Battle of Rennell Island

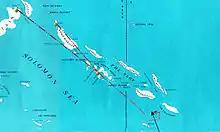
Chart of Japanese air attack (dashed red line) on U.S. Task Force 18 (solid black line) between Rennell Island and Guadalcanal on the evening of 29 January 1943

At sunset, as TF 18 headed northwest north of Rennell Island and south of Guadalcanal, several of Giffen's ships detected unidentified aircraft on radar west of their formation. Having previously insisted on absolute radio silence, Giffen gave no orders about what to do about the unidentified contacts, or any orders at all, for that matter. With the setting of the sun, TF 18's combat air patrol (CAP) from the two escort carriers returned to their ships for the night, leaving Giffen's ships without air cover.